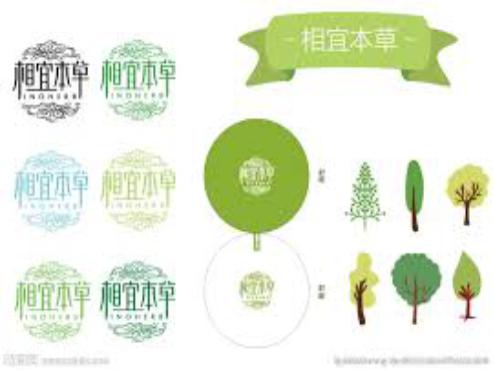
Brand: INOHERB-2
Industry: Necessities